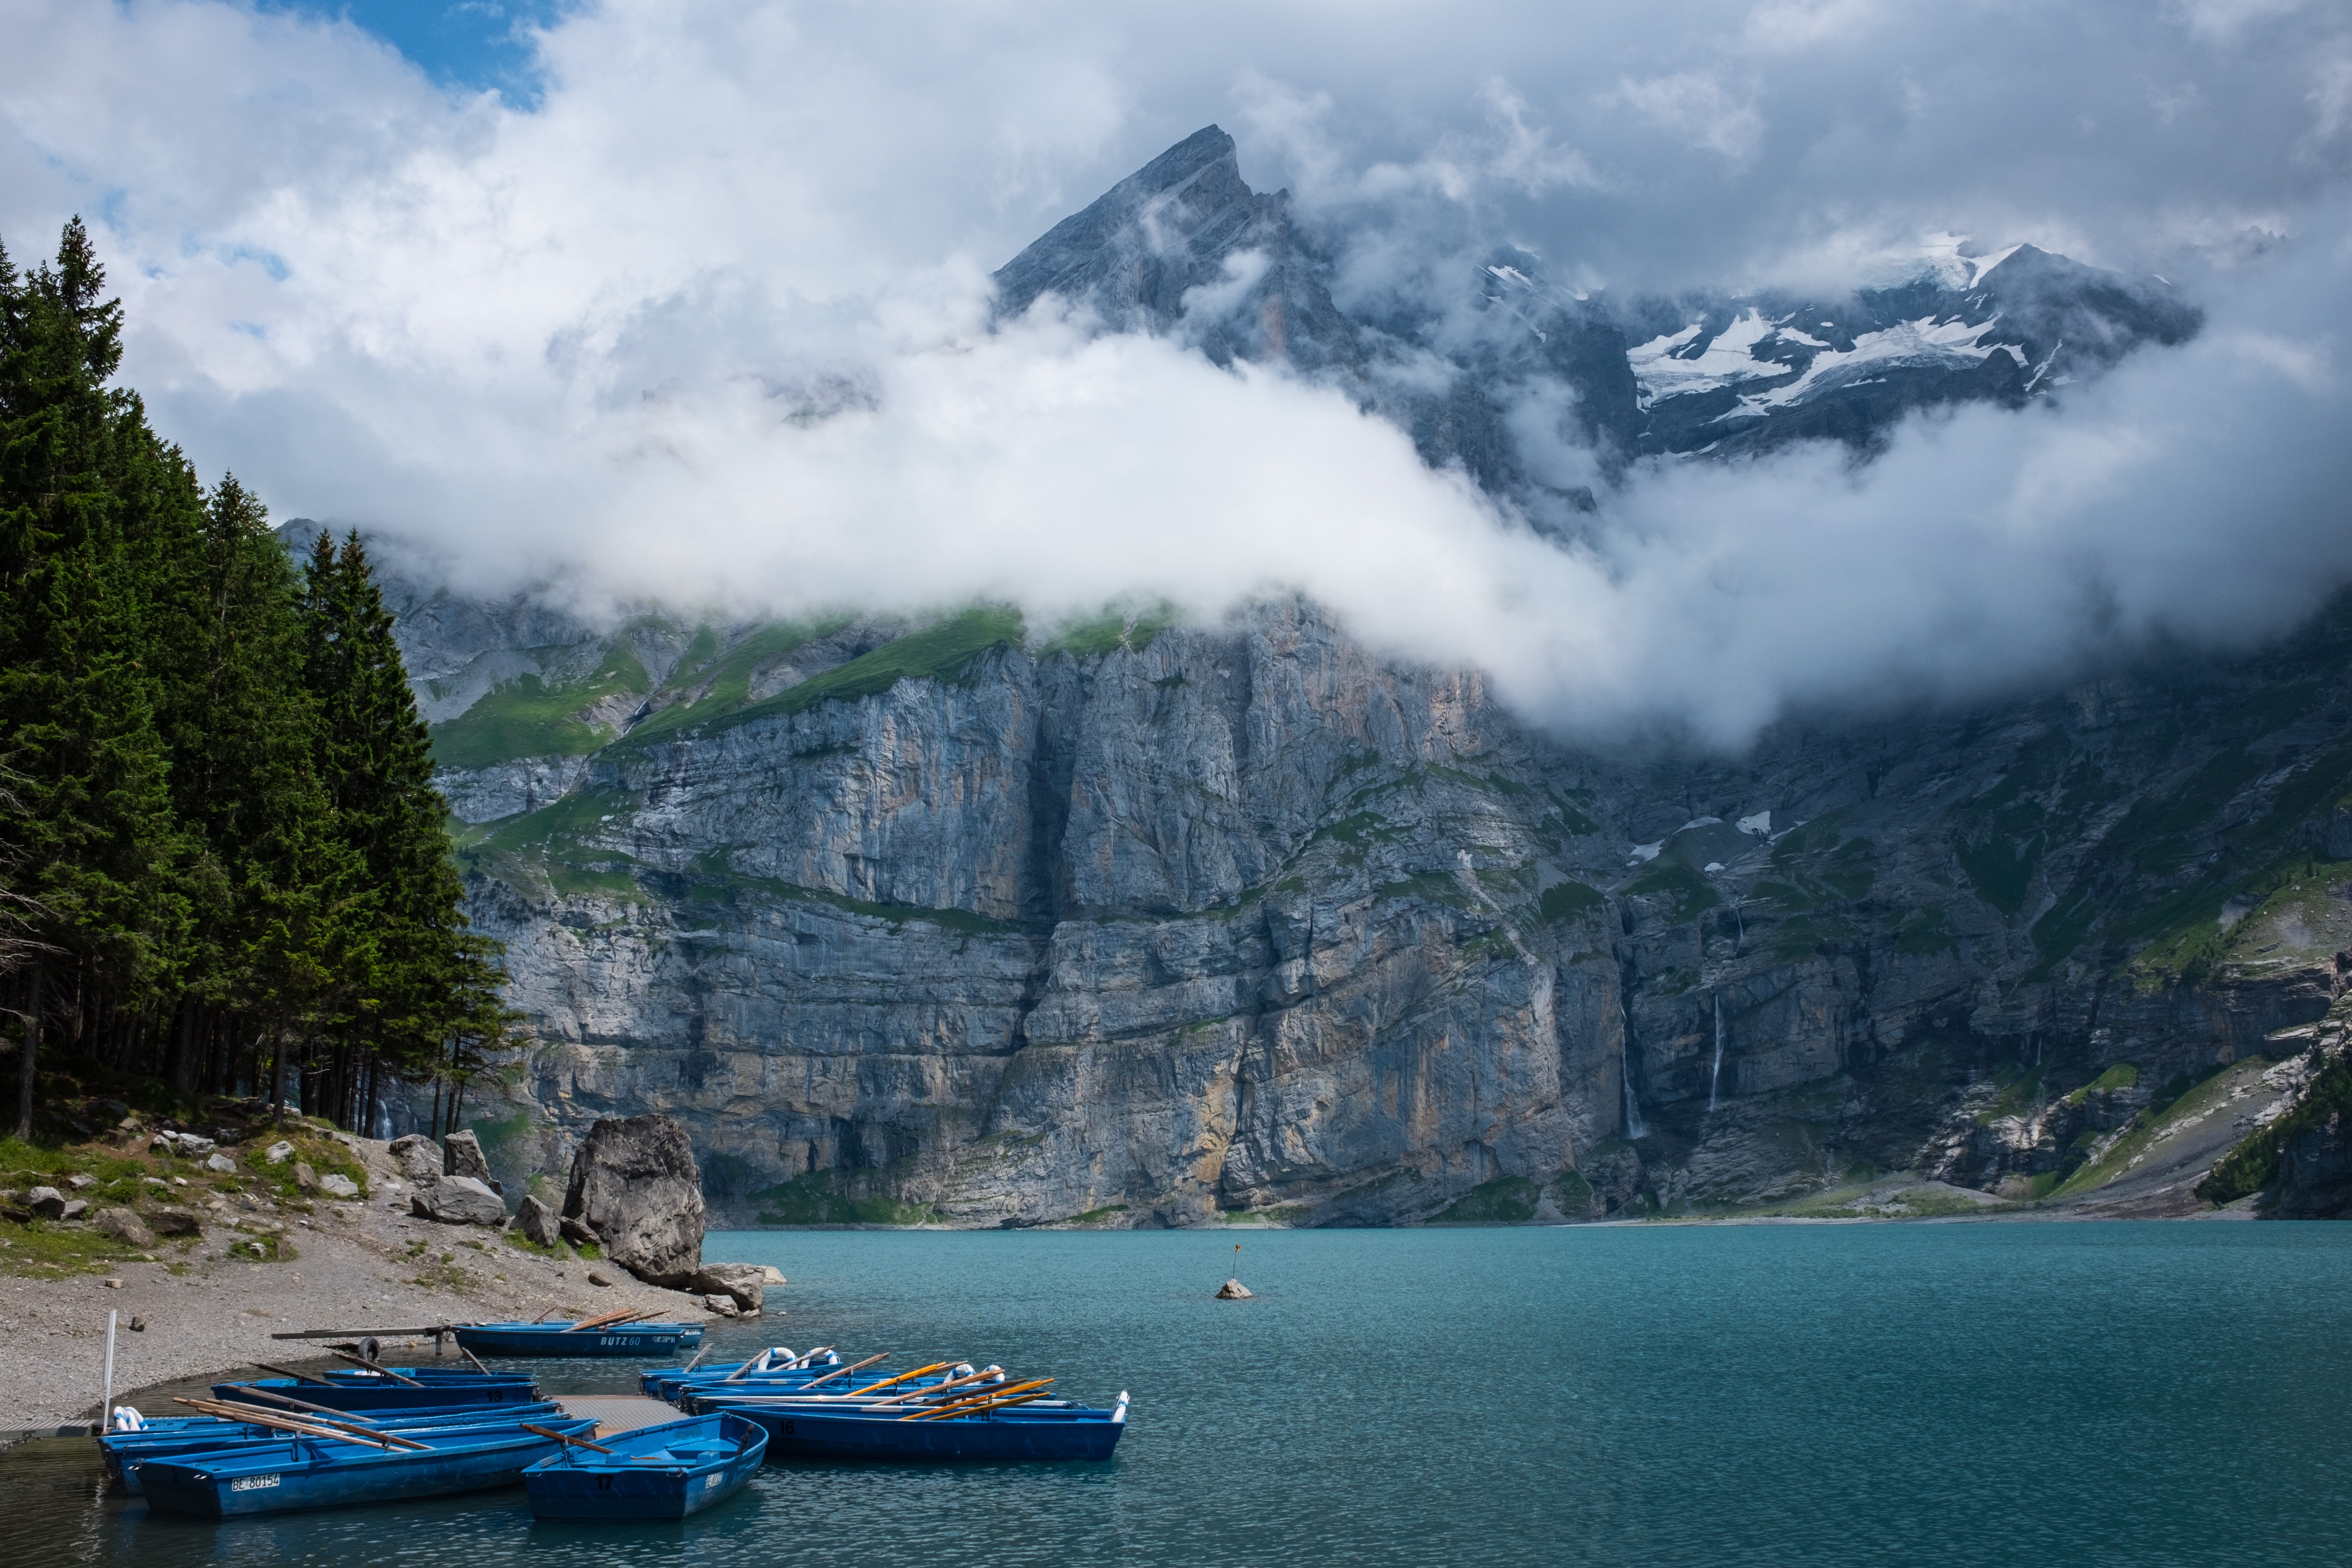
sea, wilderness, mountain, cloud, boat, lake, mountain range, vehicle, bay, fjord, boating, alps, landform, geographical feature, mountainous landforms, glacial landform